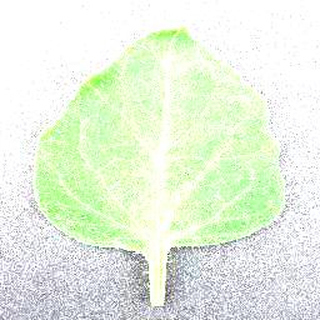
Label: healthy_tomato